Rea Carey

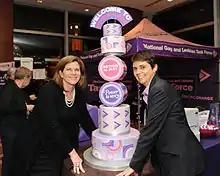
Rea Carey with First Lady of Maryland Katie O'Malley at the 2012 Conference on LGBT Equality in Baltimore, Maryland

Carey began her career working extensively in HIV/AIDS prevention and in the LGBT community as one of the co-founders of Gay Men and Lesbians Opposing Violence and the founding executive director of the National Youth Advocacy Coalition. She also served as an advisor to major donors and foundations, and has served on the advisory boards for such wide-ranging publications as Teen People magazine and the Georgetown University Journal of Gender and the Law.